Women's Australian rules football

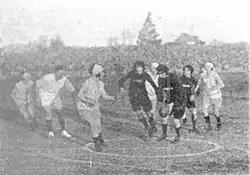
In 1929 a Women's Australian rules football match played at Adelaide Oval attracted a record 41,000 spectators.

In September 1918 the Australian Red Cross organised a number of fundraising "ladies football" matches including a match at Broken Hill, New South Wales between teams of the 27th Battalion and Artillery as well as several in South Australia including Morphett Vale took on Coo-ee, as well as matches involving the factory of Charles Moore and Co. Perhaps the highest profile match was between North Adelaide iand South Adelaide at the Jubilee Oval in Adelaide on the 21st.